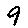
Label: 9